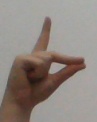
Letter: ta